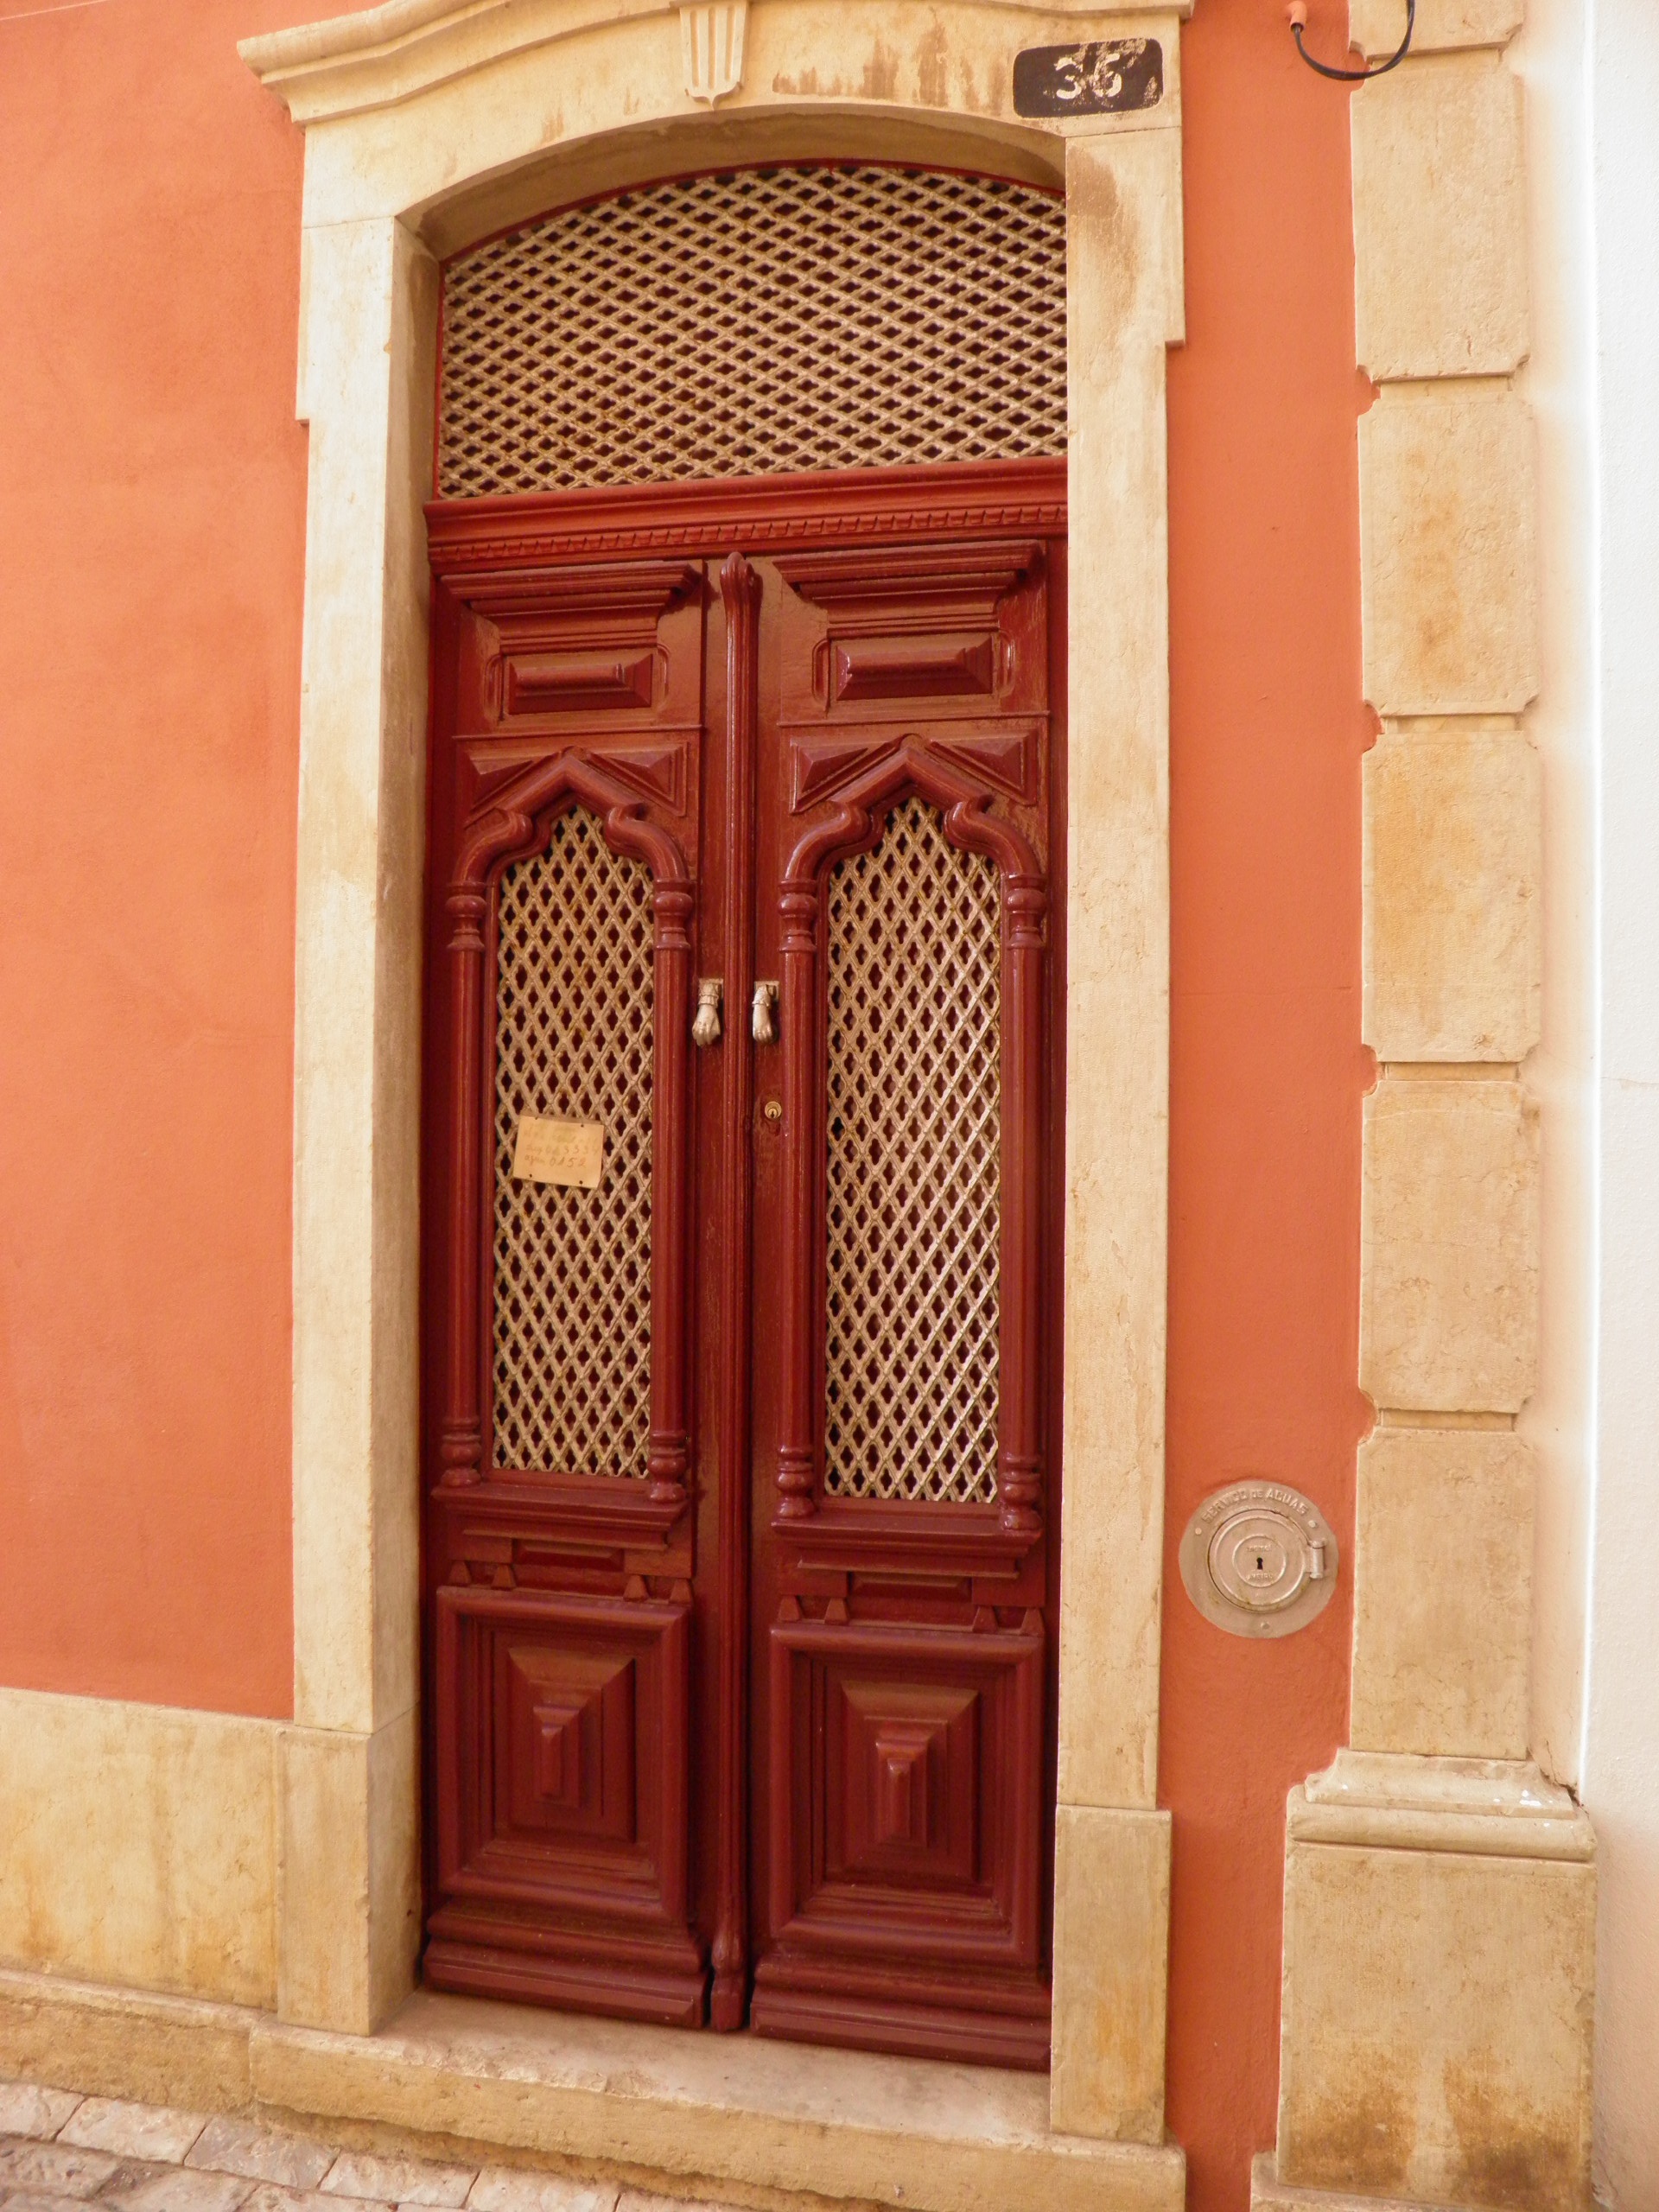
architecture, wood, window, building, arch, red, entrance, furniture, door, interior design, portugal, culture, old door, traditional, algarve, portuguese, cabinetry, loule